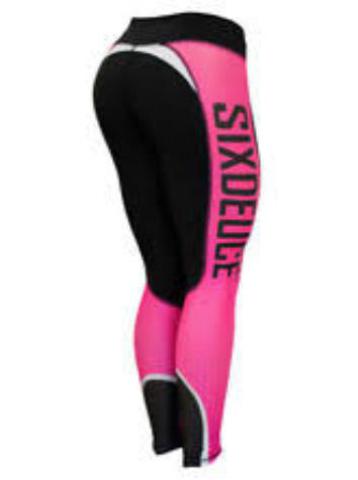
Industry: Clothes